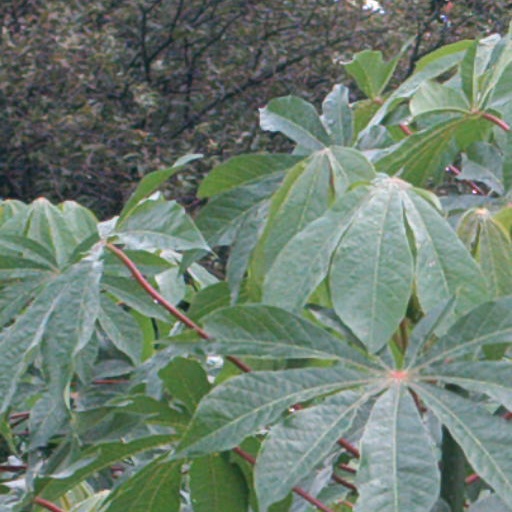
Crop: cassava